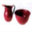
Label: bowl